Richard Ingham

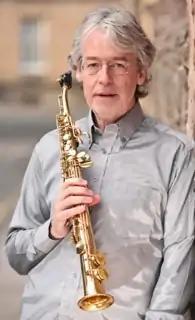

Richard Ingham (born 25 March 1954, Wakefield, West Yorkshire, England) is a composer, performer and educator. He was director of the World Saxophone Congress XVI held July 2012 in St Andrews, Fife, Scotland.